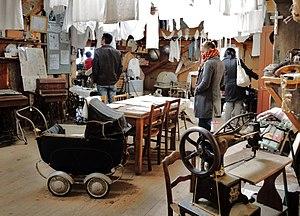
Peaugres détail
Peaugres est une commune française, située dans le département de l'Ardèche en région Auvergne-Rhône-Alpes.